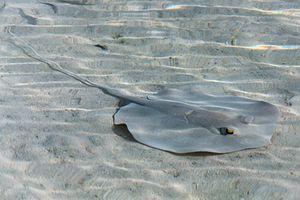
Himantura est un genre de raies que l'on rencontre principalement en Asie, et vivant en eaux douces ou salées.